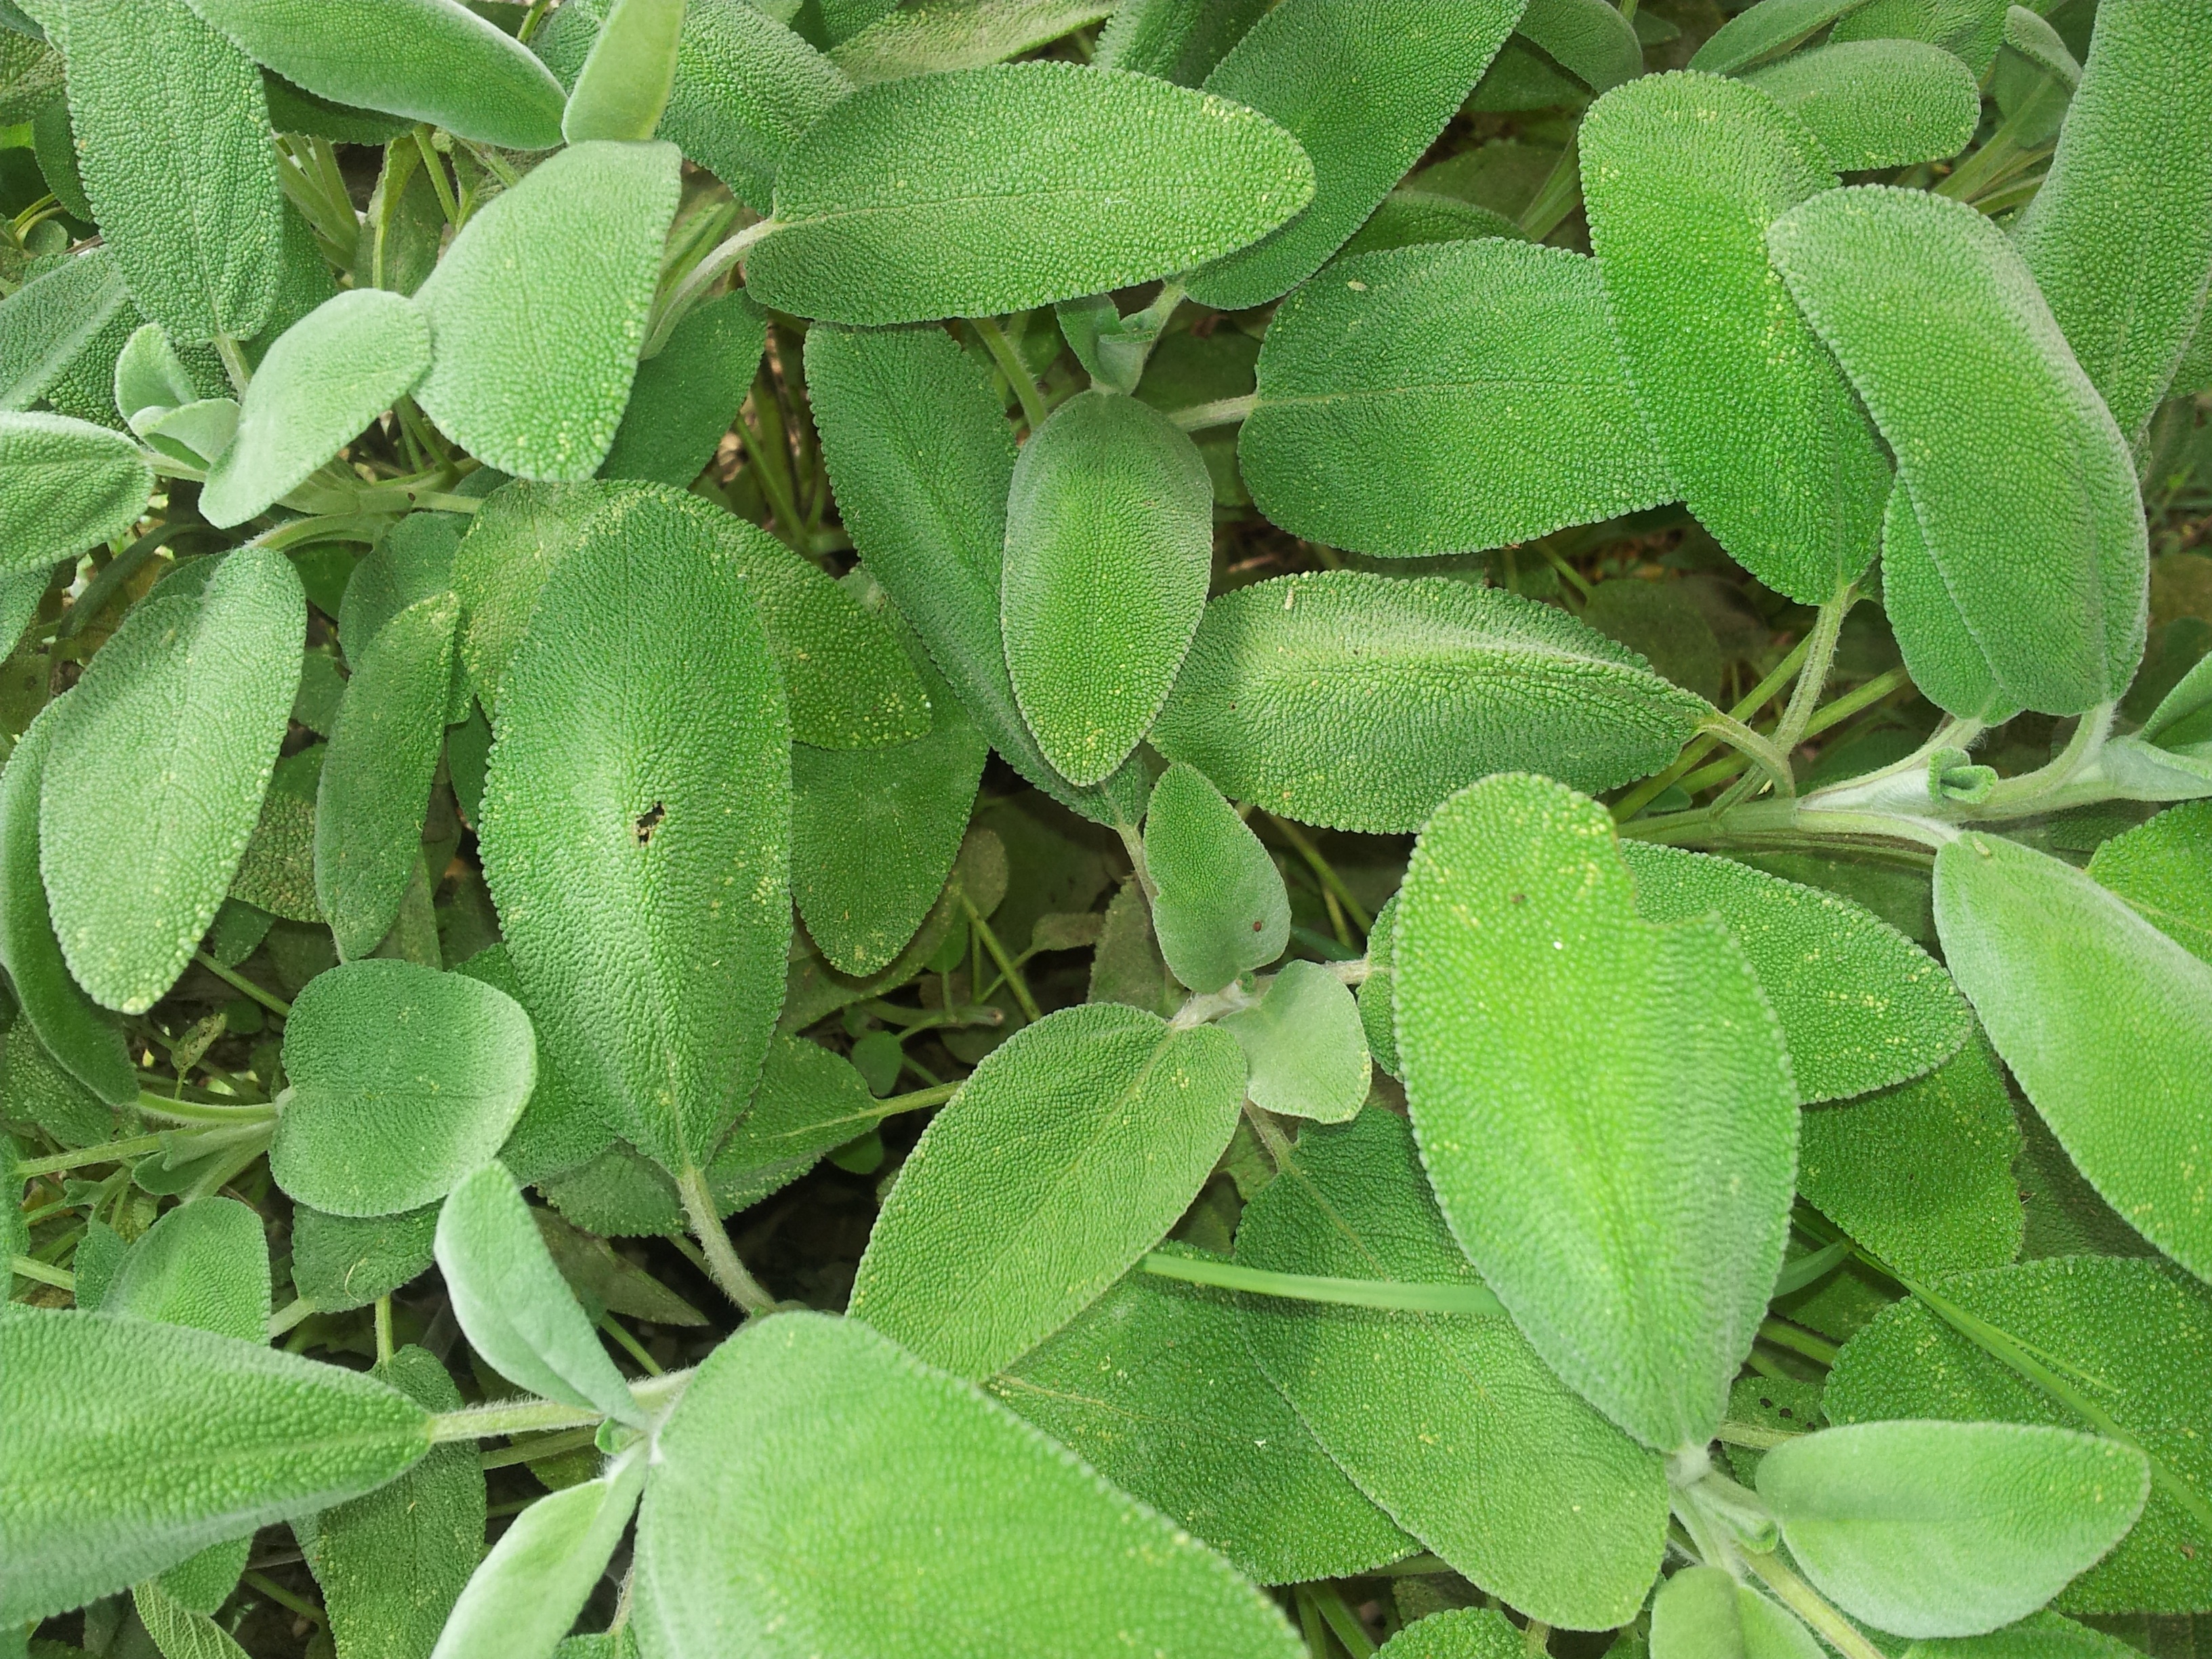
plant, fruit, leaf, flower, aroma, food, spring, green, herb, produce, evergreen, kitchen, market, colorful, garden, eat, leaves, condiment, vegetale, sage, vegetables, shrub, spices, foods, horticulture, edible, perfume, smells, aromatic, flowering plant, alimentari, tastes, common sage, annual plant, land plant, common purslane, haute cuisine